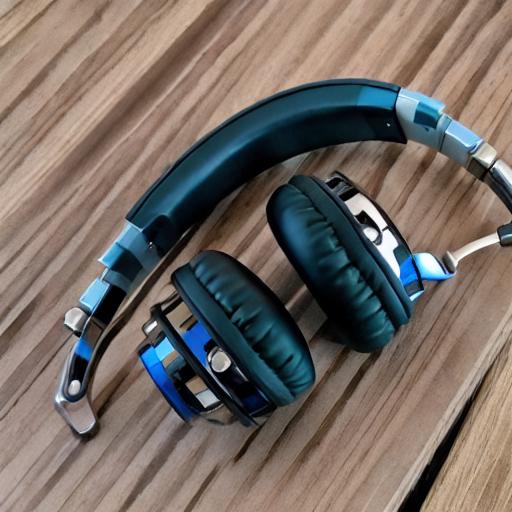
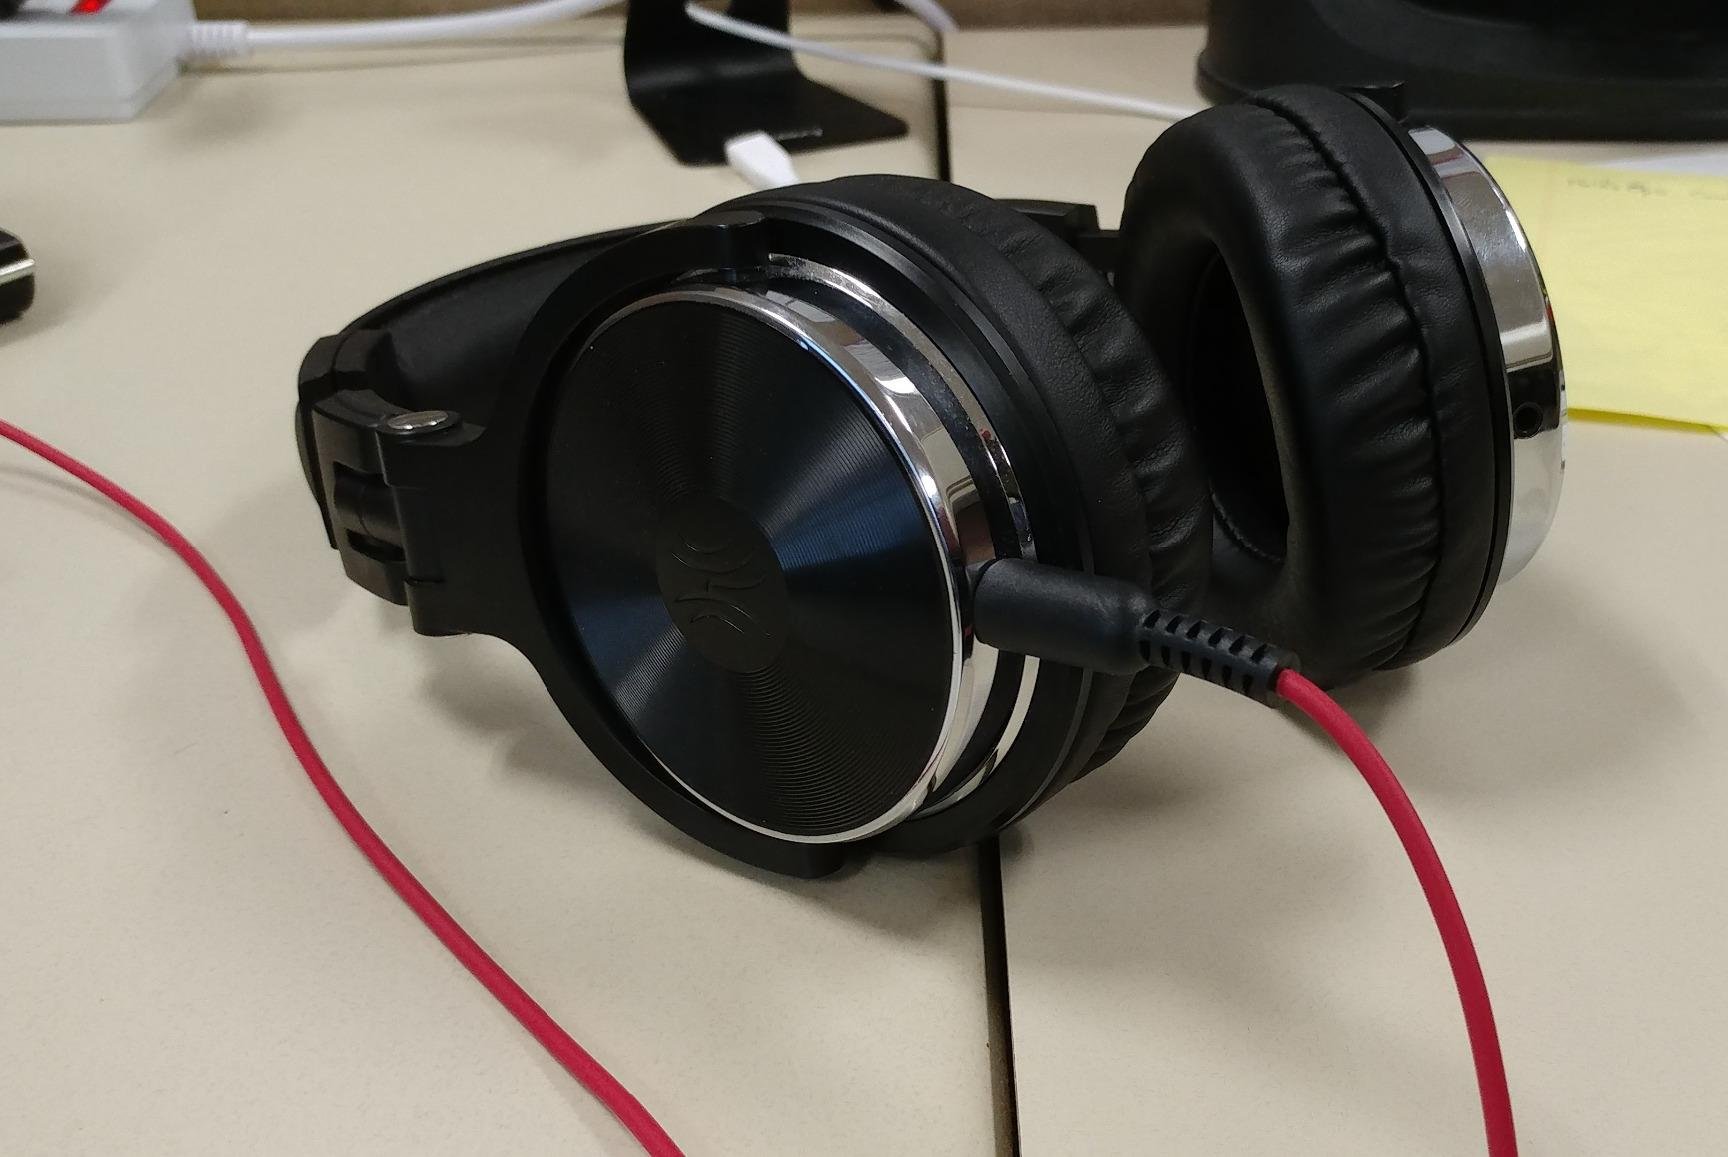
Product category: headphones
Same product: no